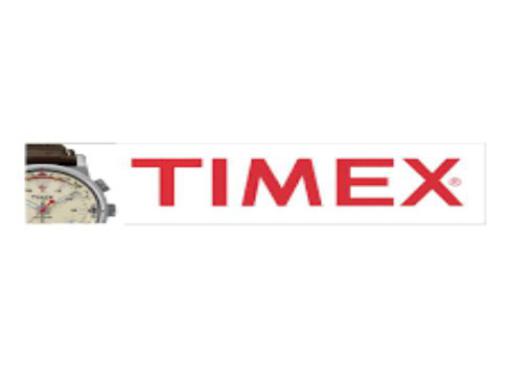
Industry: Clothes